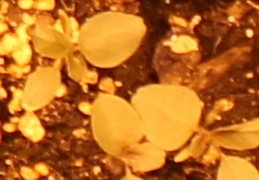
Label: Redroot Pigweed